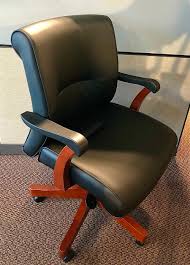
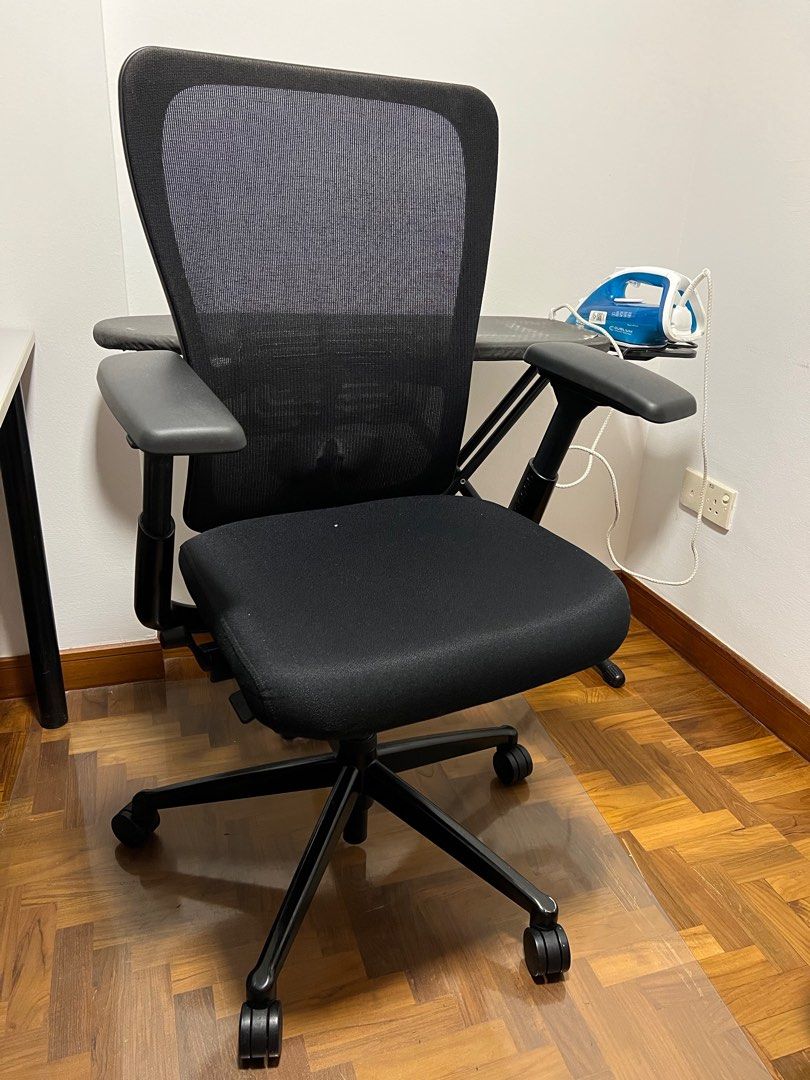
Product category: items_chair
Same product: no